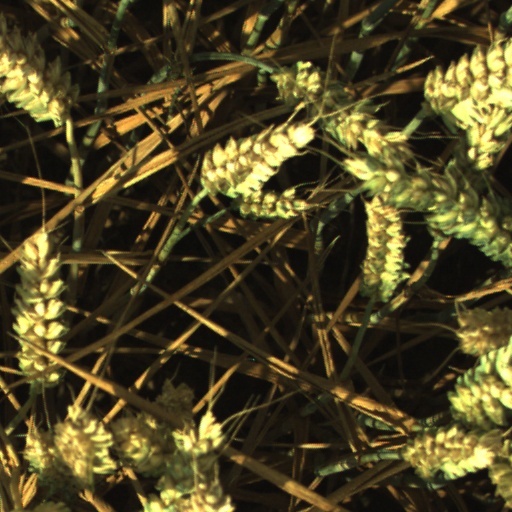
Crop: wheat